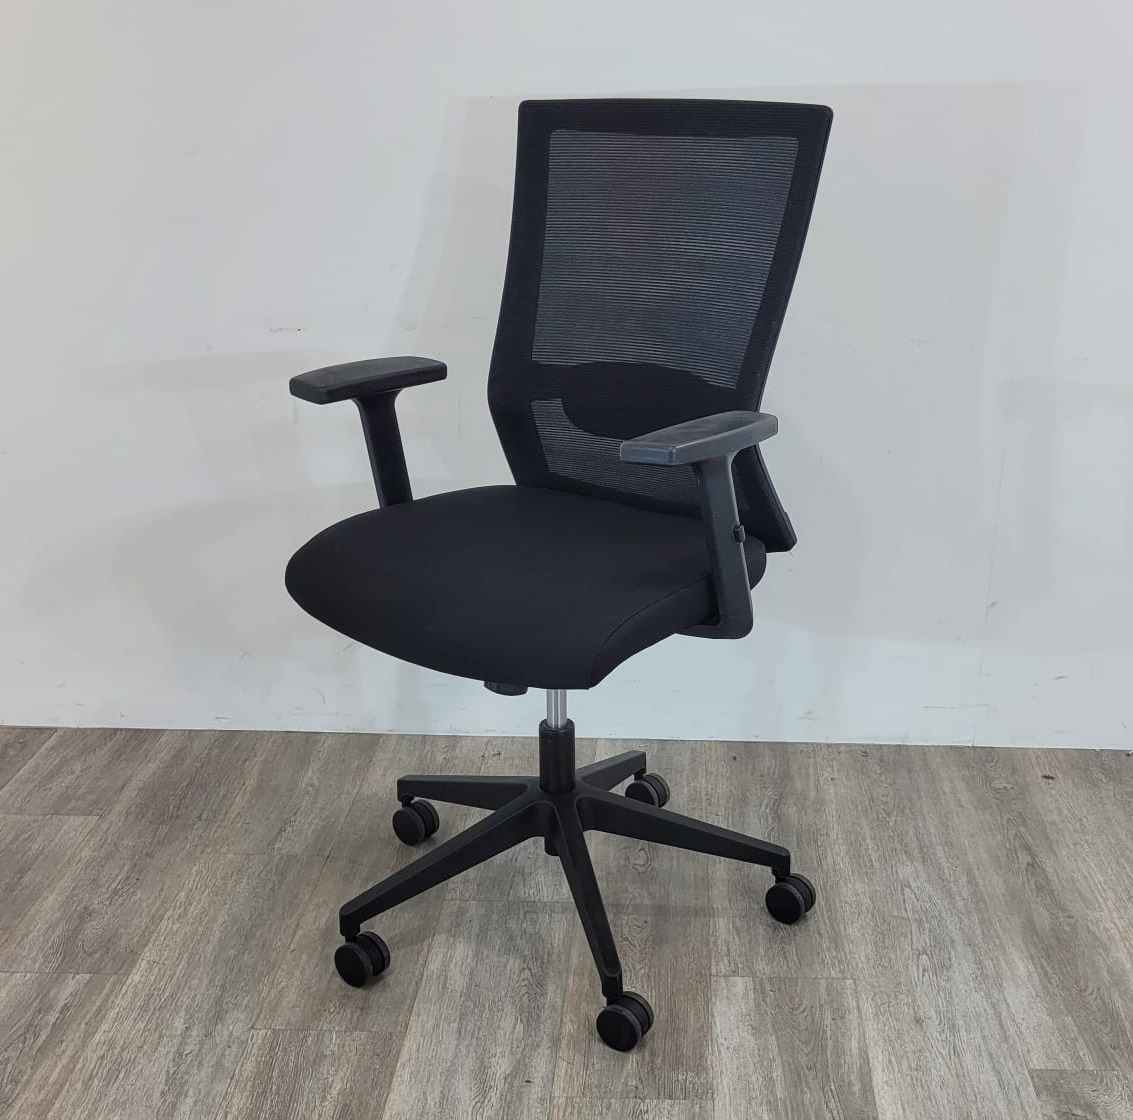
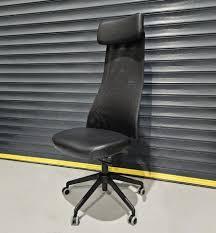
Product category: items_chair
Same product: no